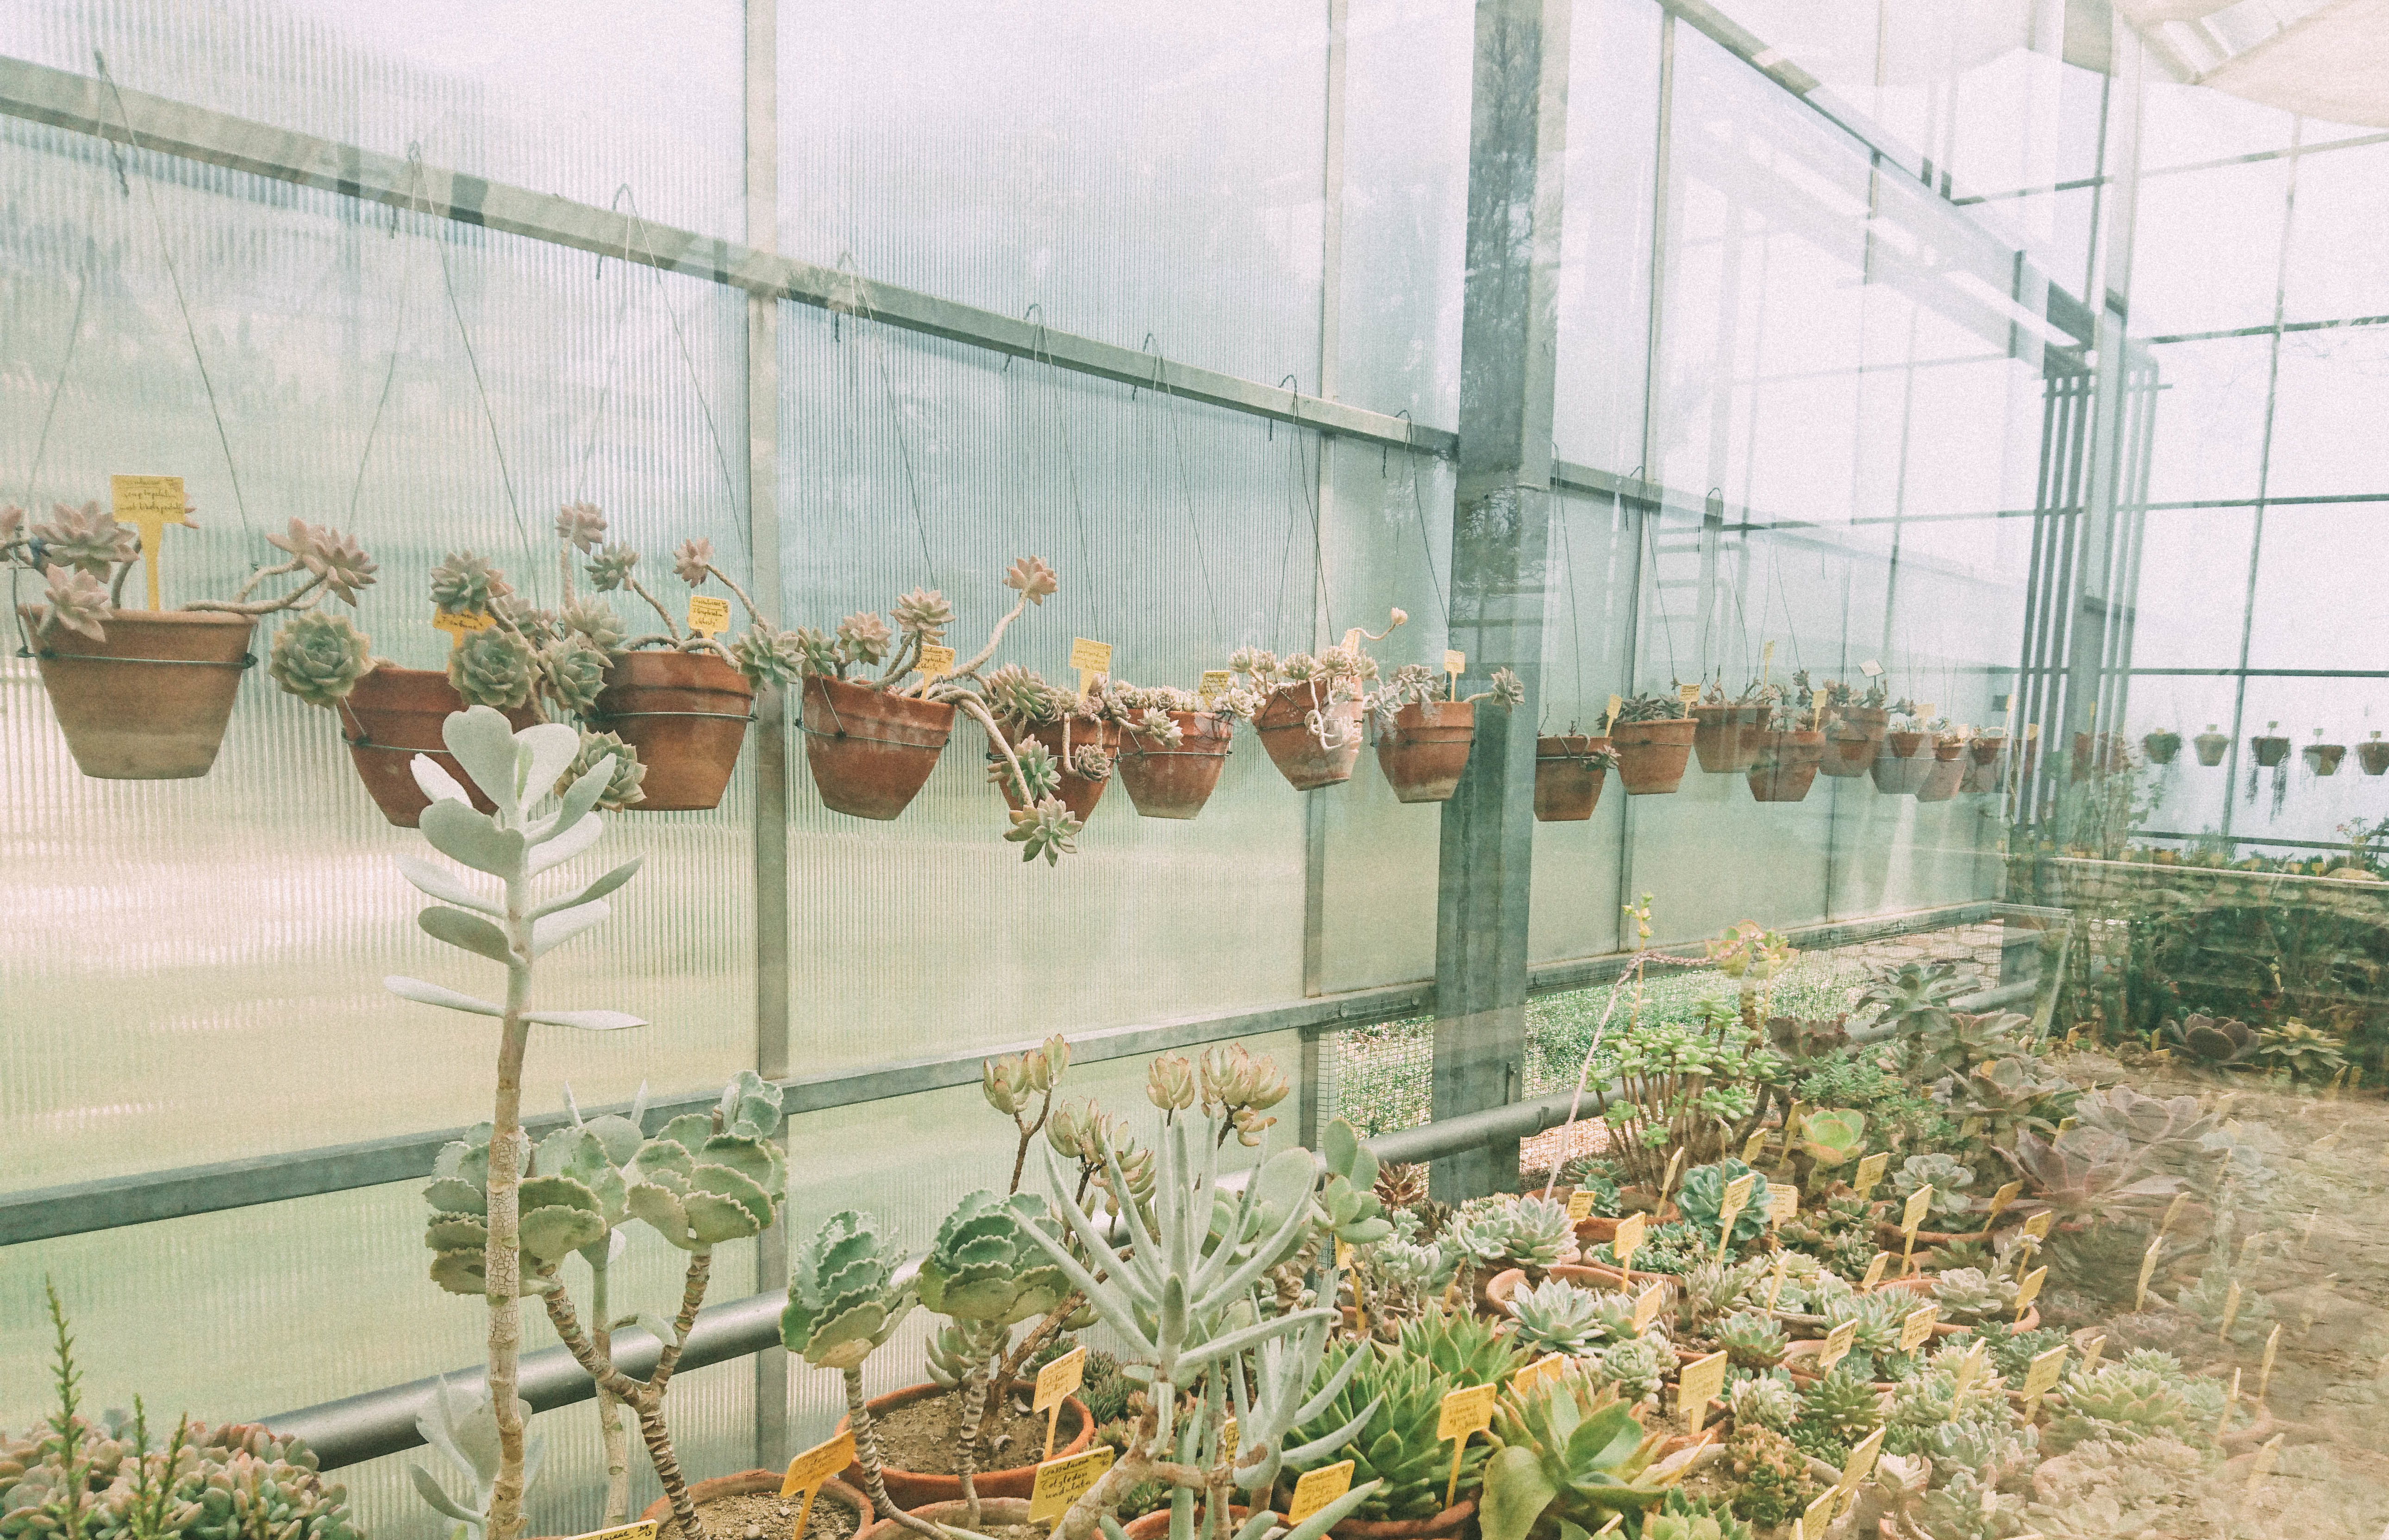
flower, tool, garden, greenhouse, floristry, outdoor structure